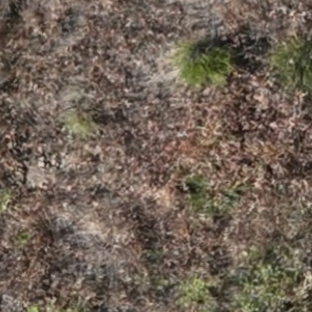
Month: july